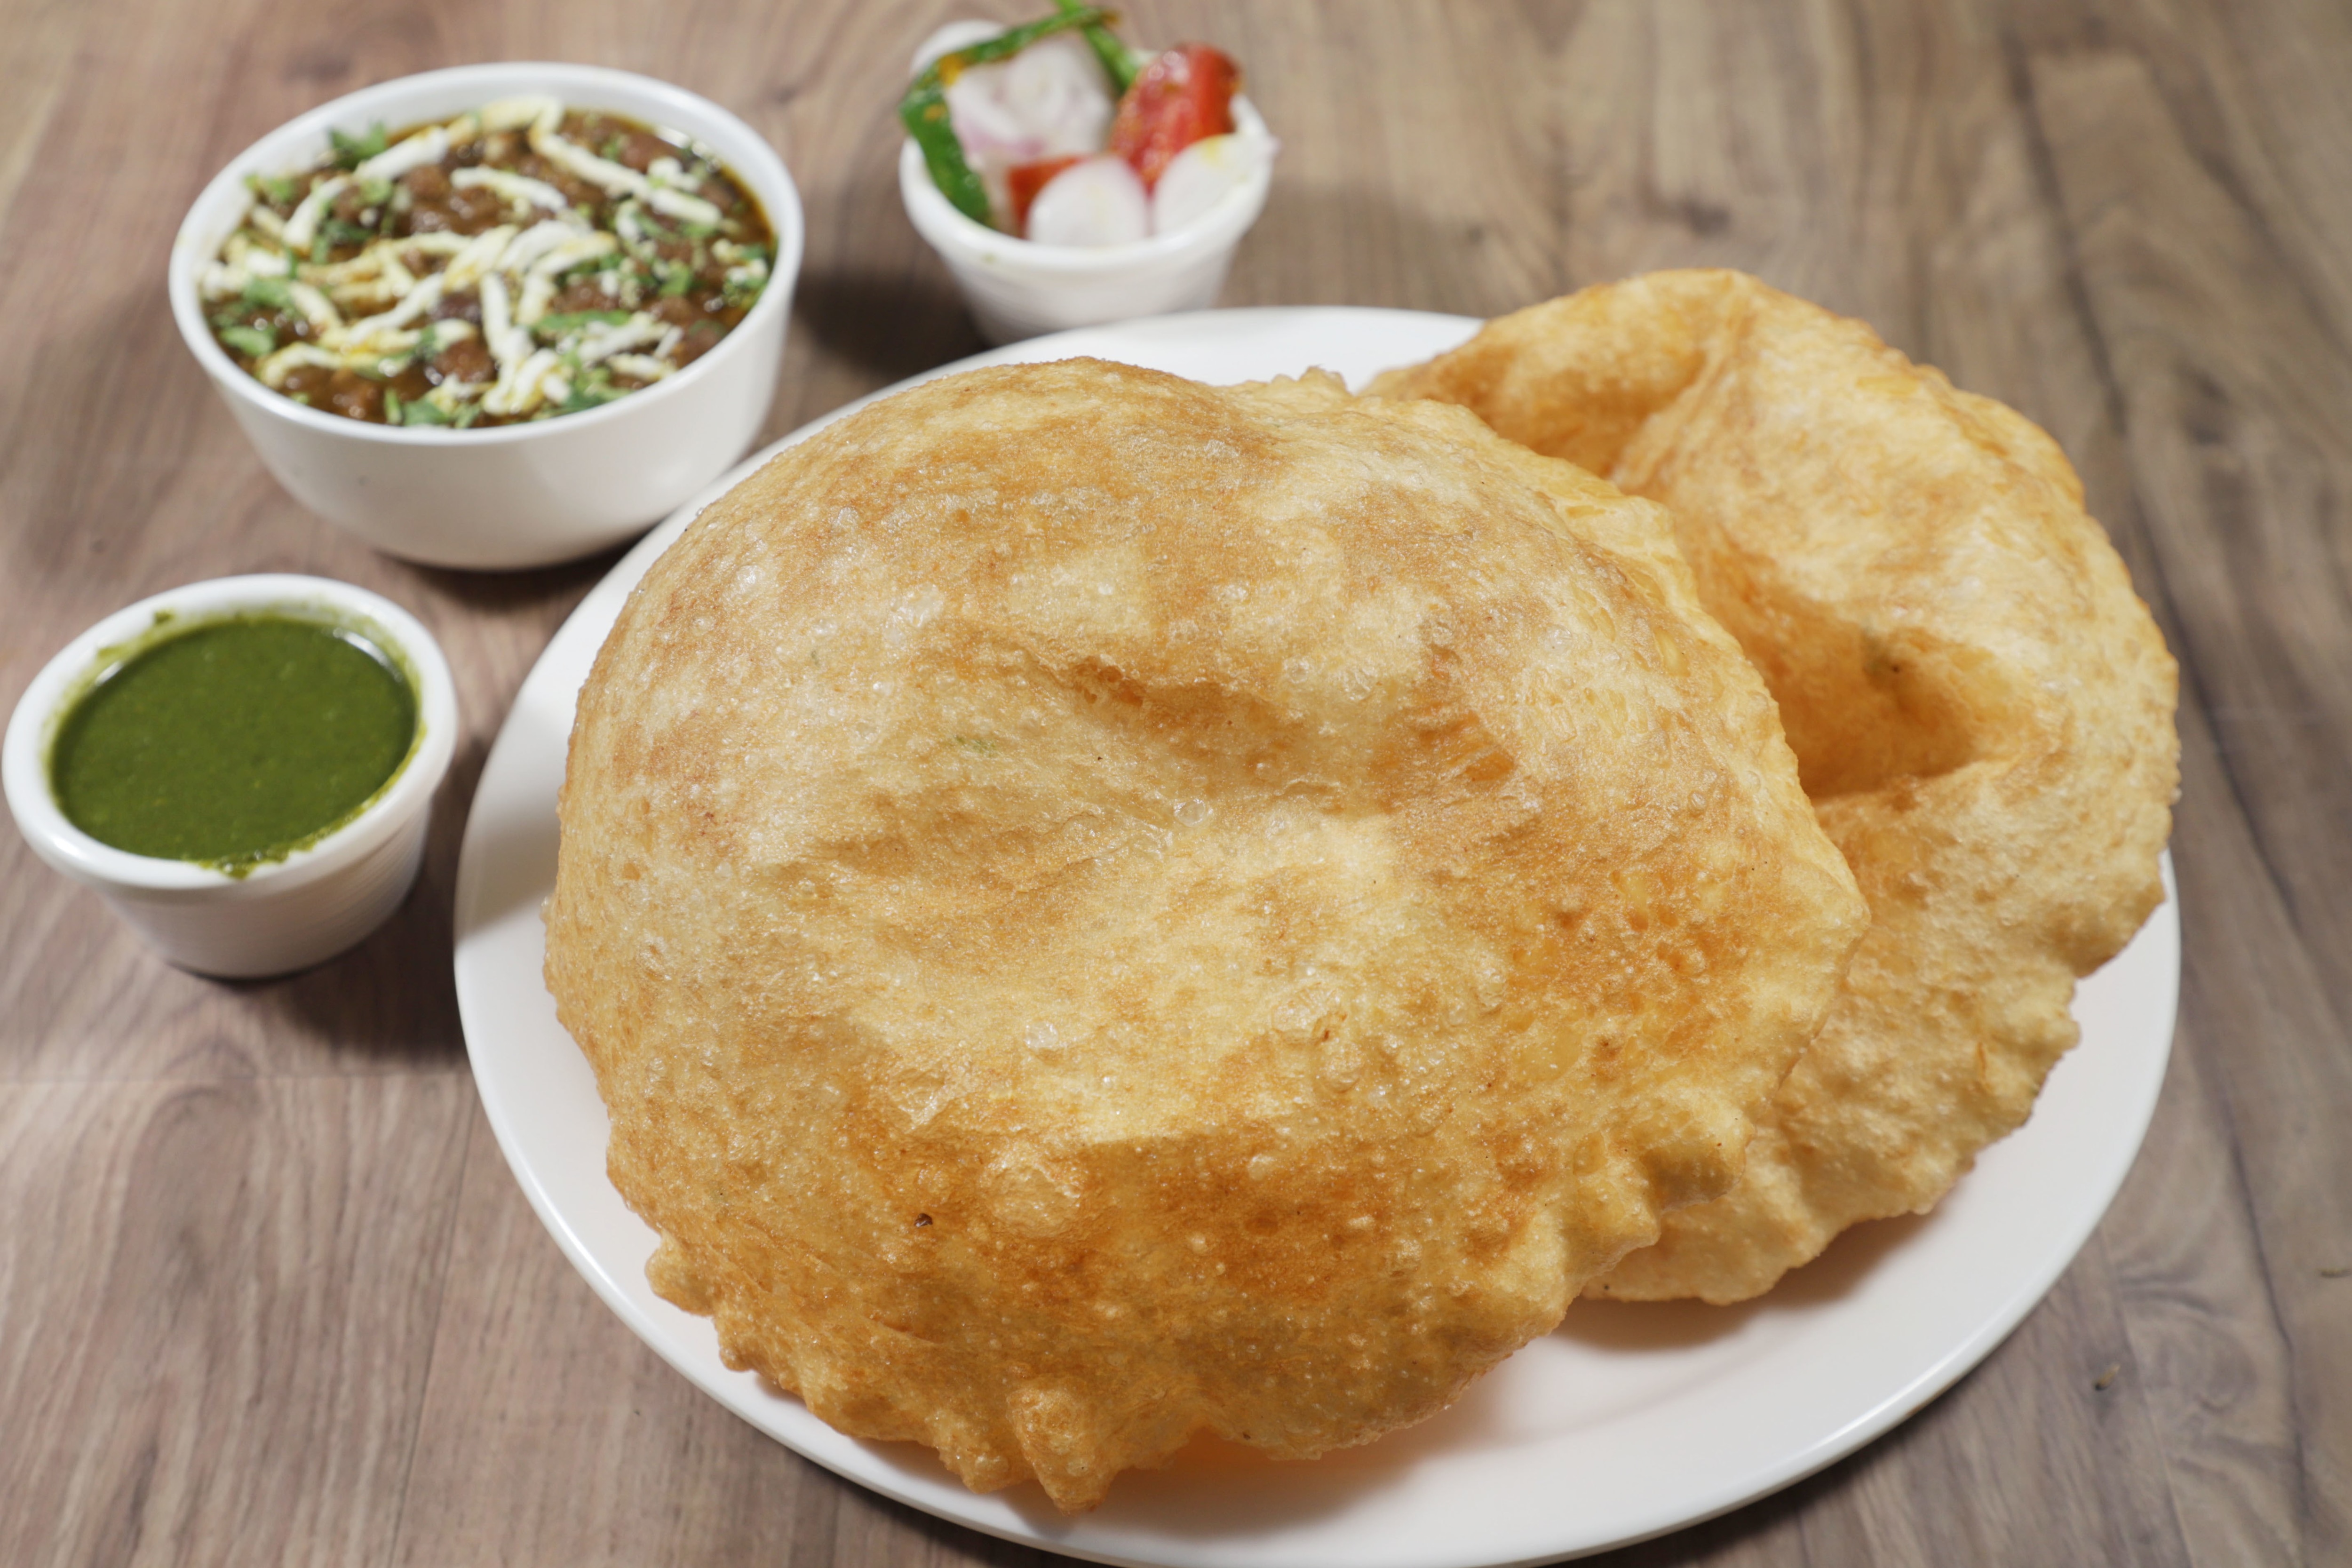
Dish: chole_bhature